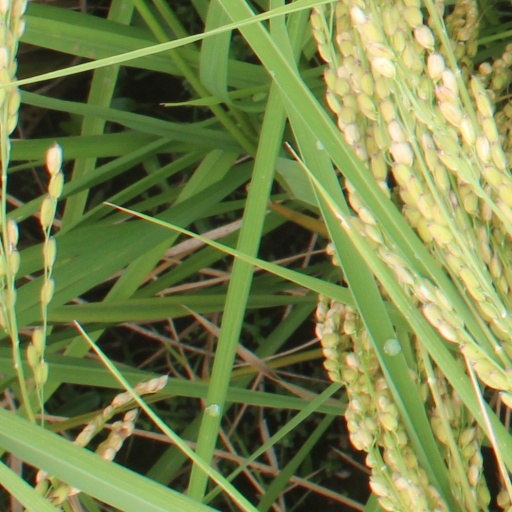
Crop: rice